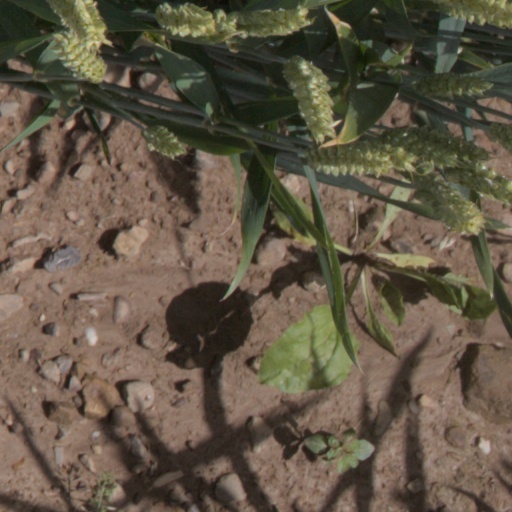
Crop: wheat